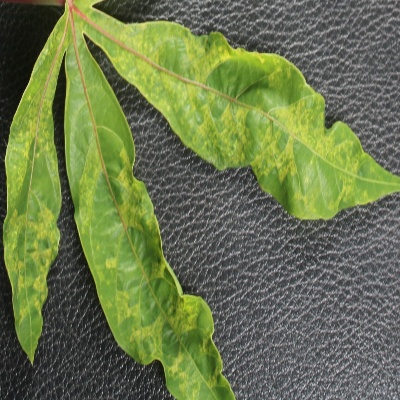
Crop: Cassava
Condition: mosaic